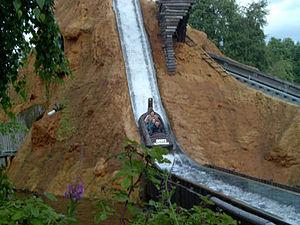
Djurs Sommerland est un parc d'attractions ainsi qu'un parc aquatique situé à Nimtofte, dans le Djursland au Danemark. Le parc a ouvert ses portes en 1981.
Beto Carrero World